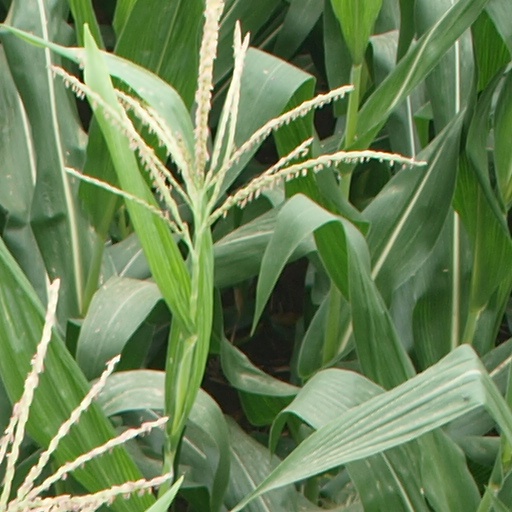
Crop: maize; corn